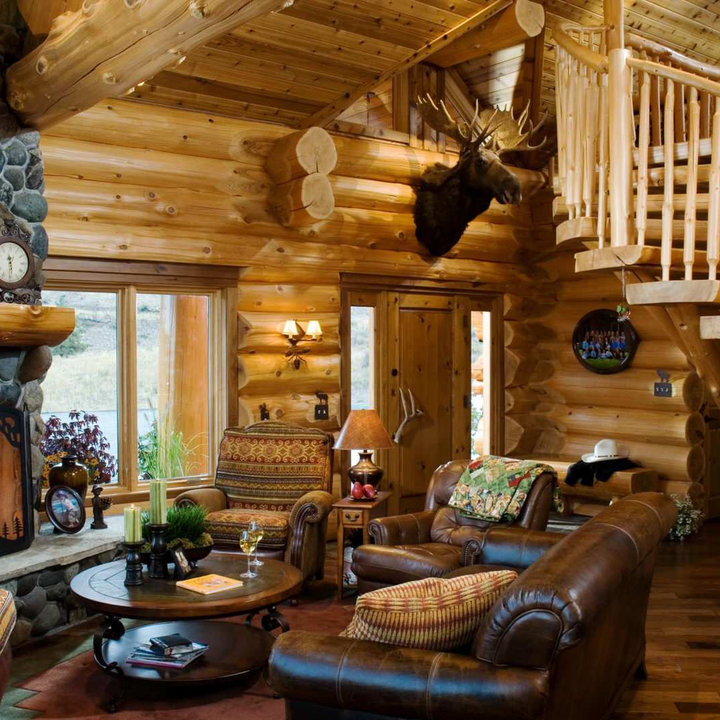
Style: Rustic